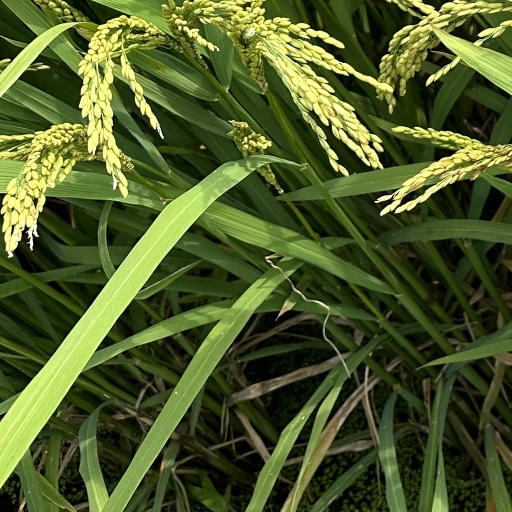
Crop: rice